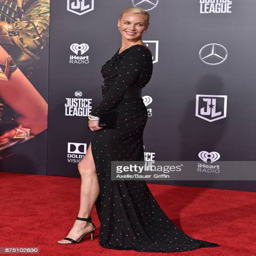
actor arrives at the premiere